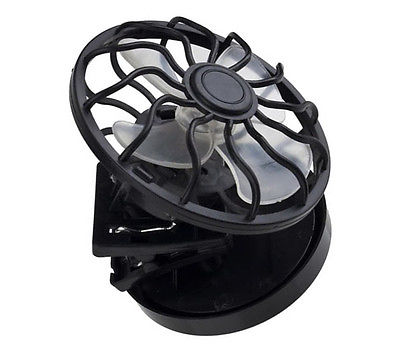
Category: fan